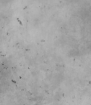
Surface type: concrete